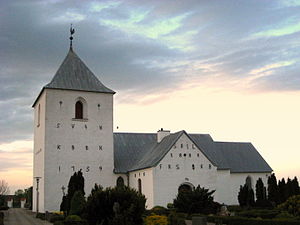
Ajstrup Sogn
Ajstrup Kirke
Ajstrup Kirke, Aalborg Kommune
Ajstrup Sogn er et sogn i Aalborg Nordre Provsti. Sognet ligger i Aalborg Kommune; indtil Kommunalreformen i 1970 lå det i Kær Herred.